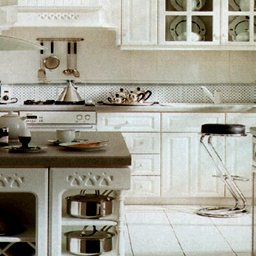
Room type: kitchen